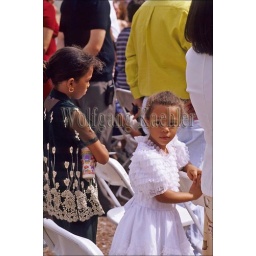
Puerto rico, san juan, palm sunday, church service, local girl in first communion dress